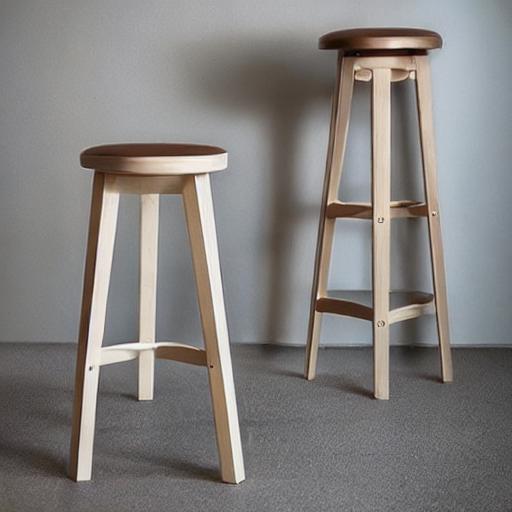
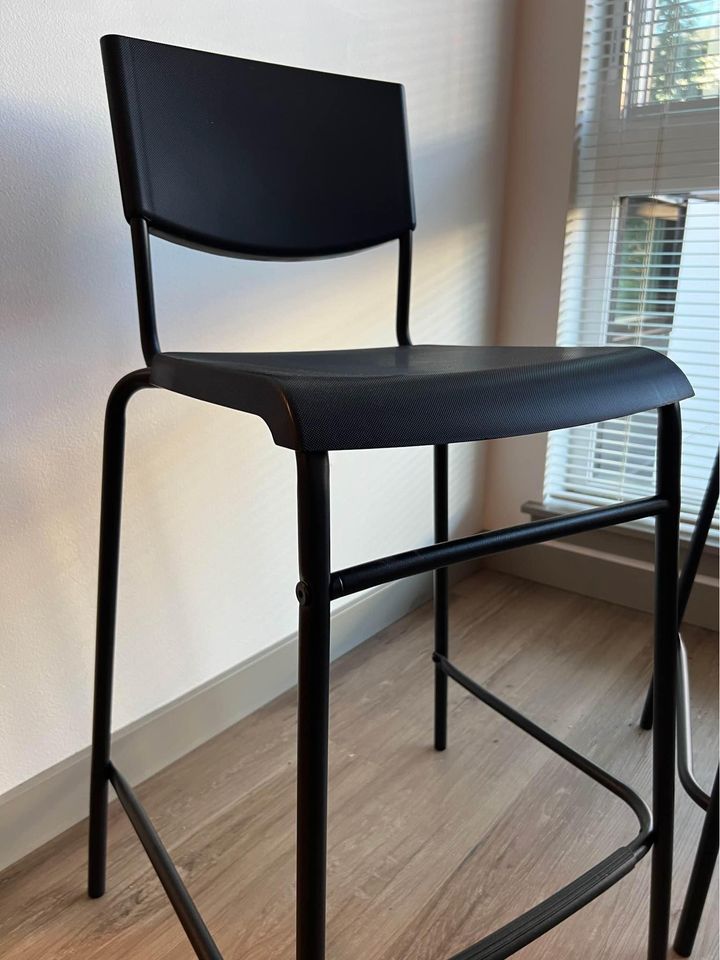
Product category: stool
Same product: no